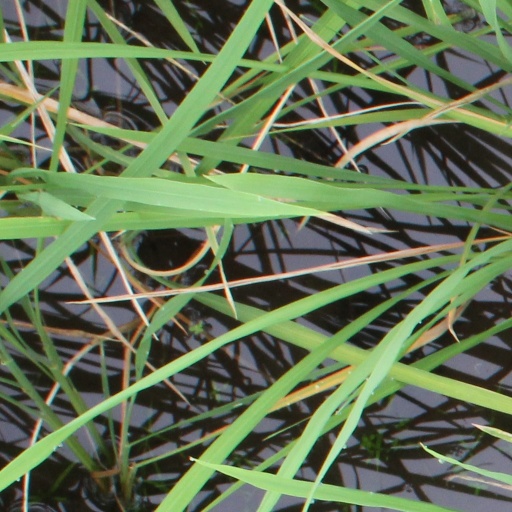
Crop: rice